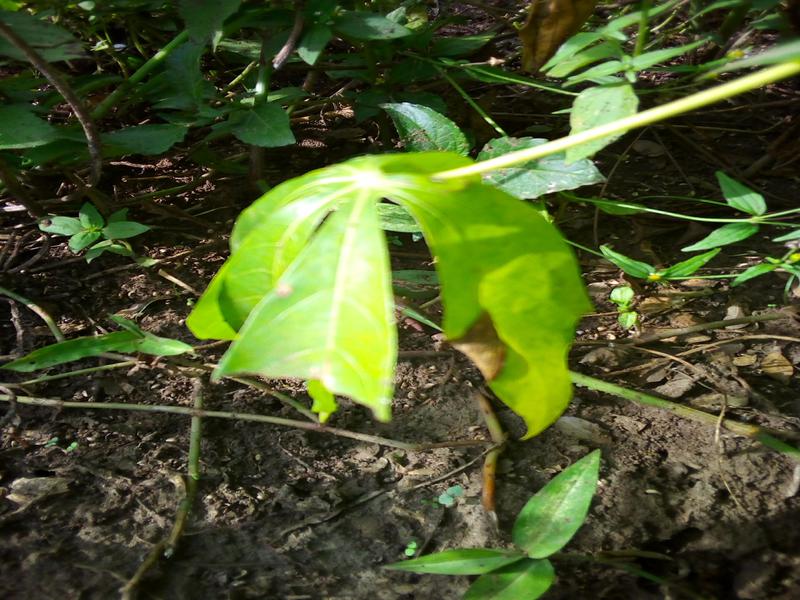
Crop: cassava
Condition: bacterial_blight